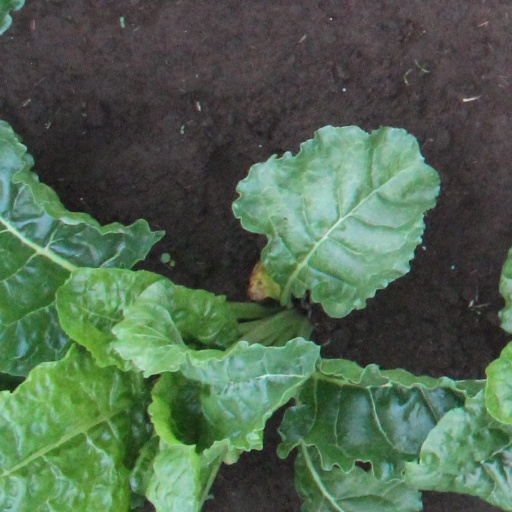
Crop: sugar beet